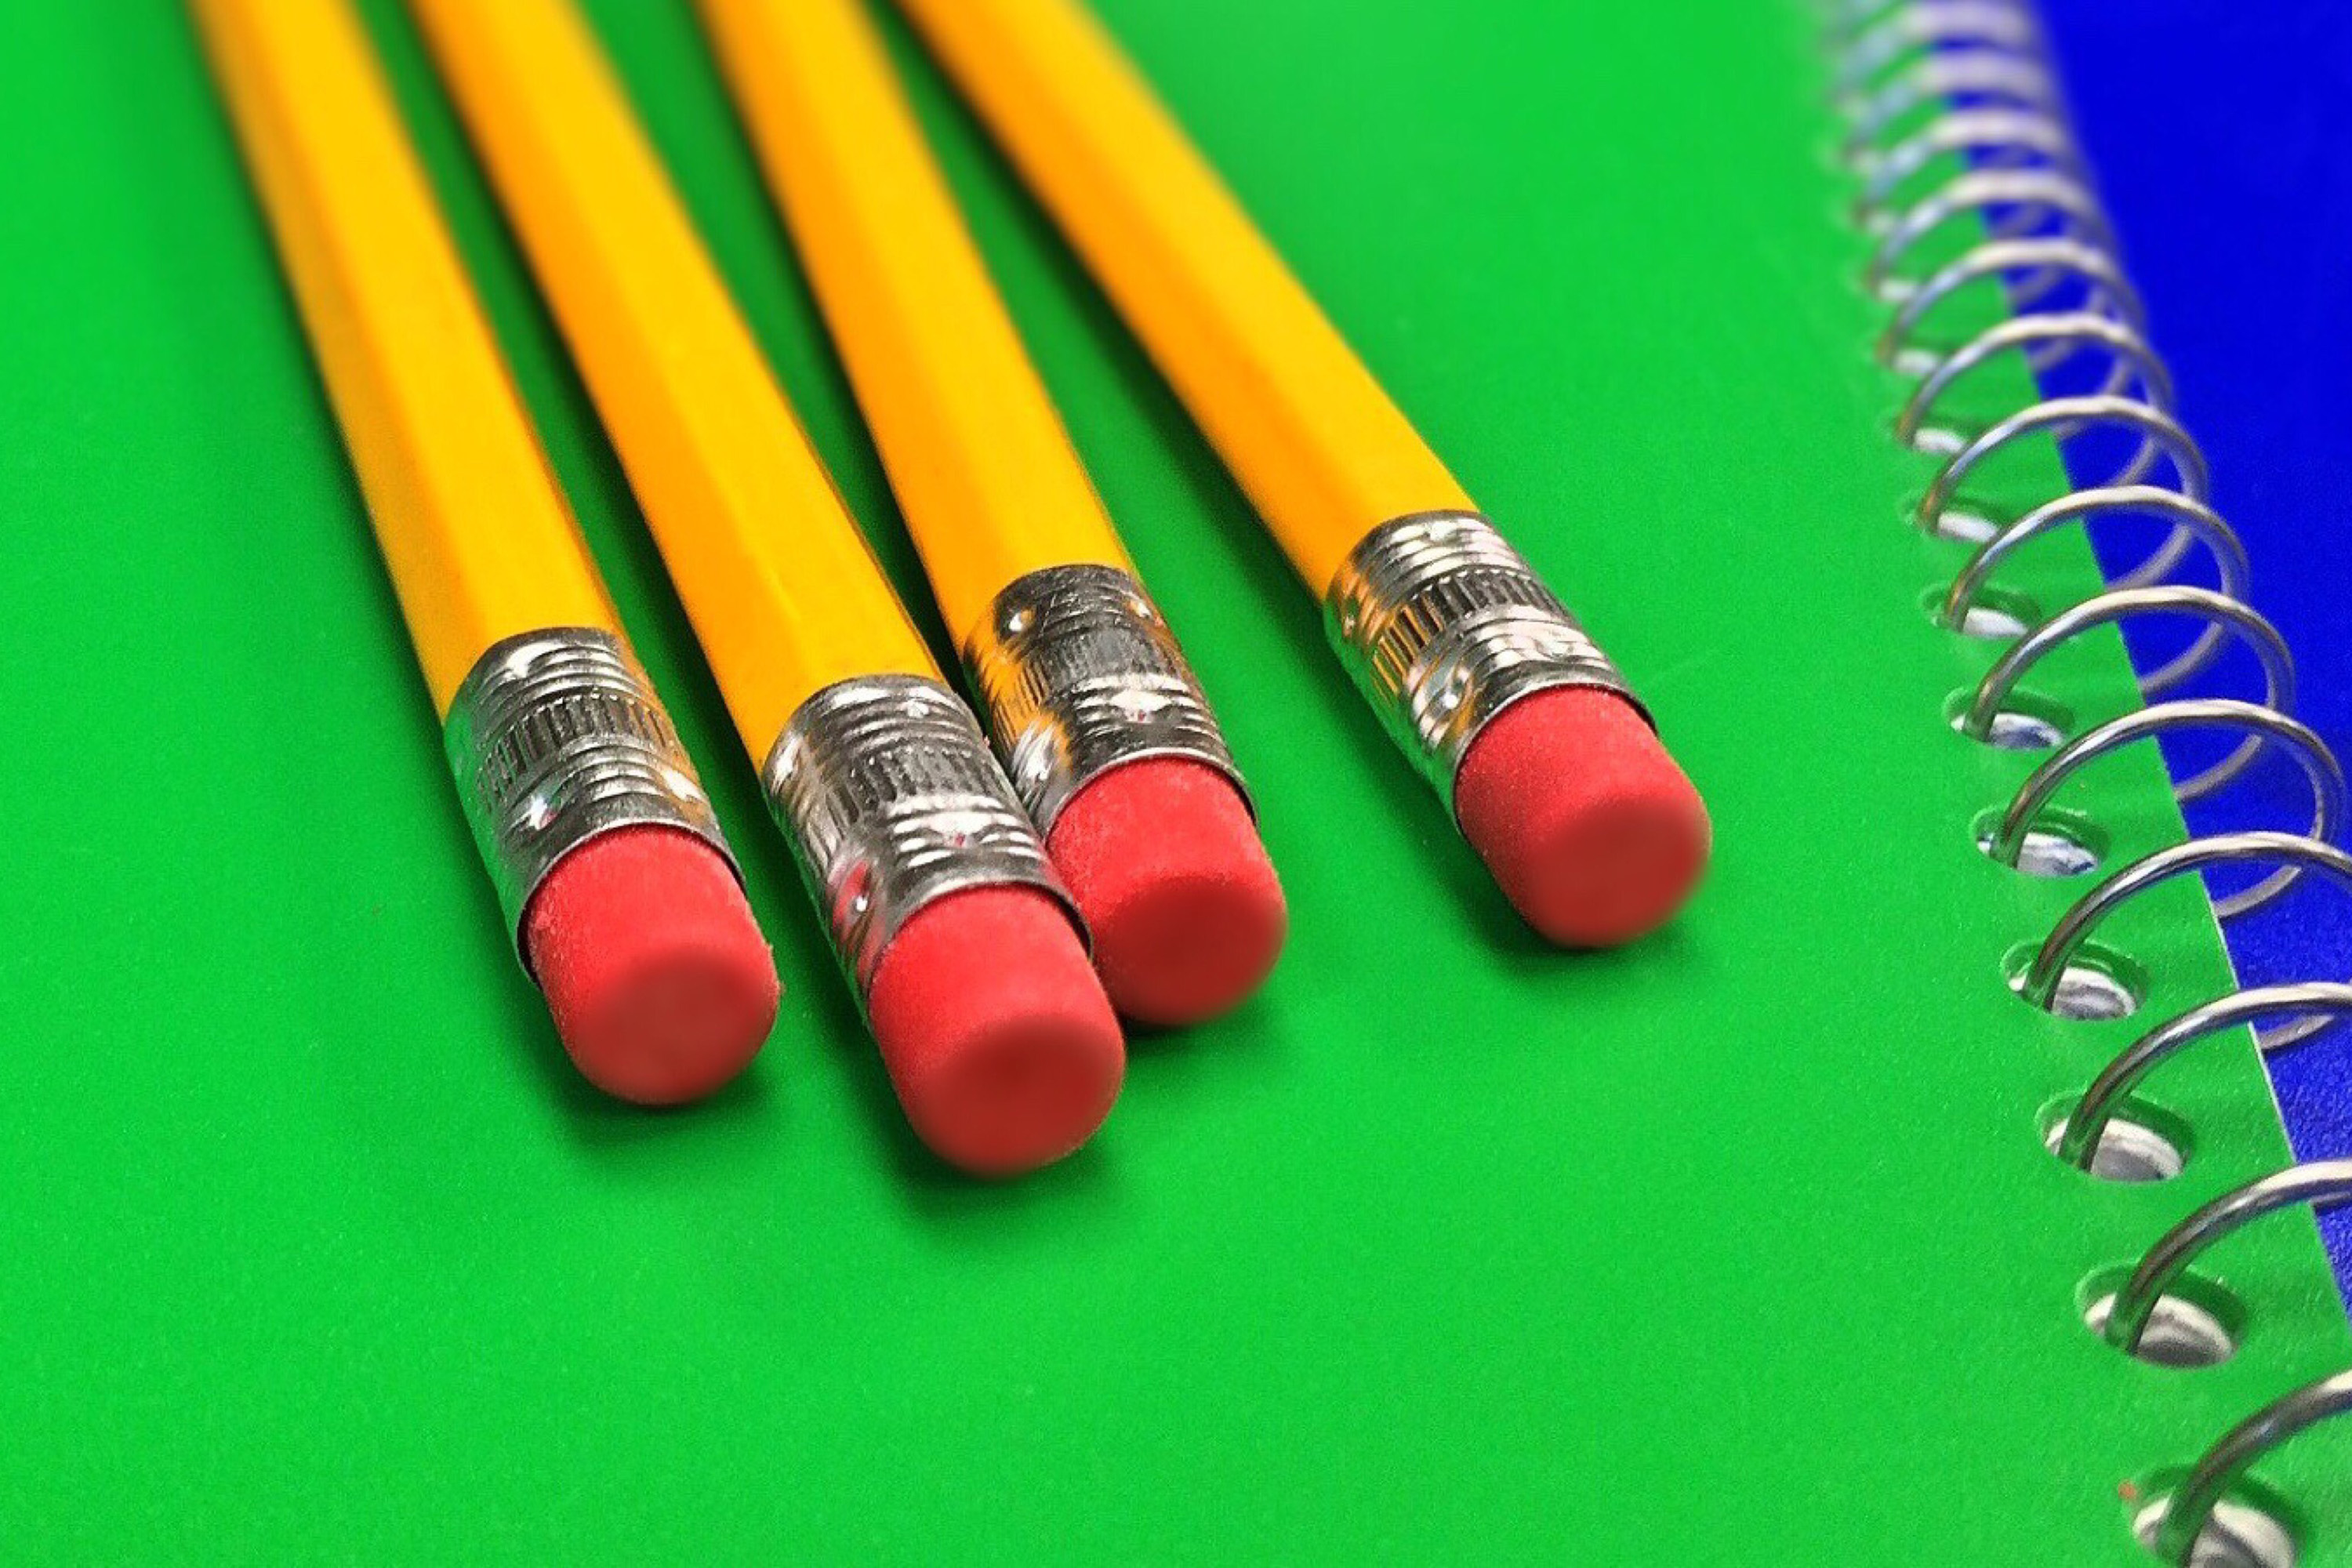
pencil, games, cue stick, eraser, pool, indoor games and sports, office supplies, writing implement, Colorfulness